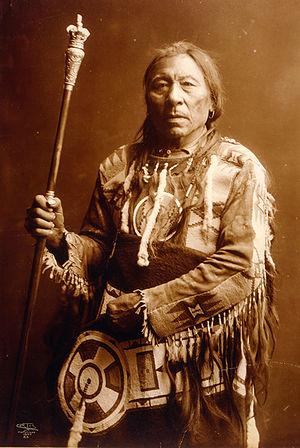
Aatsista-Mahkan ou Running Rabbit, littéralement « Lapin courant », était un chef de la nation nord-amérindienne des Siksikas. Il était le chef de la bande des Biters à partir de 1871 et l'un des chefs principaux de la tribu à partir de 1892.
Les Siksikas, également appelés Pieds-Noirs et Blackfoot, sont une tribu nord-amérindienne de l'Alberta au Canada. Elle fait partie de la Confédération des Pieds-Noirs qui comprend également les Gens-du-Sang et les Pikunis. Depuis le XIXᵉ siècle, ils vivent principalement dans la réserve indienne Siksika 146. La nation comprend plus de 6 500 membres inscrits dont plus de 3 700 vivent sur la réserve.
La Confédération des Pieds-Noirs, également connue sous le nom anglais de Blackfoot Confederacy, comprend trois tribus nord-amérindiennes des Grandes Plaines de l'Alberta au Canada et du Montana aux États-Unis : les Siksikas, les Pikunis et les Gens-du-Sang. Dans leur propre langue, le pied-noir, ils se nomment Niitsítapi. Ces trois nations partagent depuis plusieurs siècles de nombreuses caractéristiques linguistiques, socio-culturelles et économiques. Ils sont traditionnellement des chasseurs de bison, comme les autres Indiens des Plaines, et ils ont longtemps été considérés comme de redoutables guerriers. Ensemble, ils forment une confédération politique, parfois étendue aux tribus des Tsuu T'ina et des Atsinas. Depuis le XIXᵉ siècle, ils vivent principalement dans quatre réserves, trois au Canada et une aux États-Unis. En 2013, leur population totale était de plus de 49 500 individus.